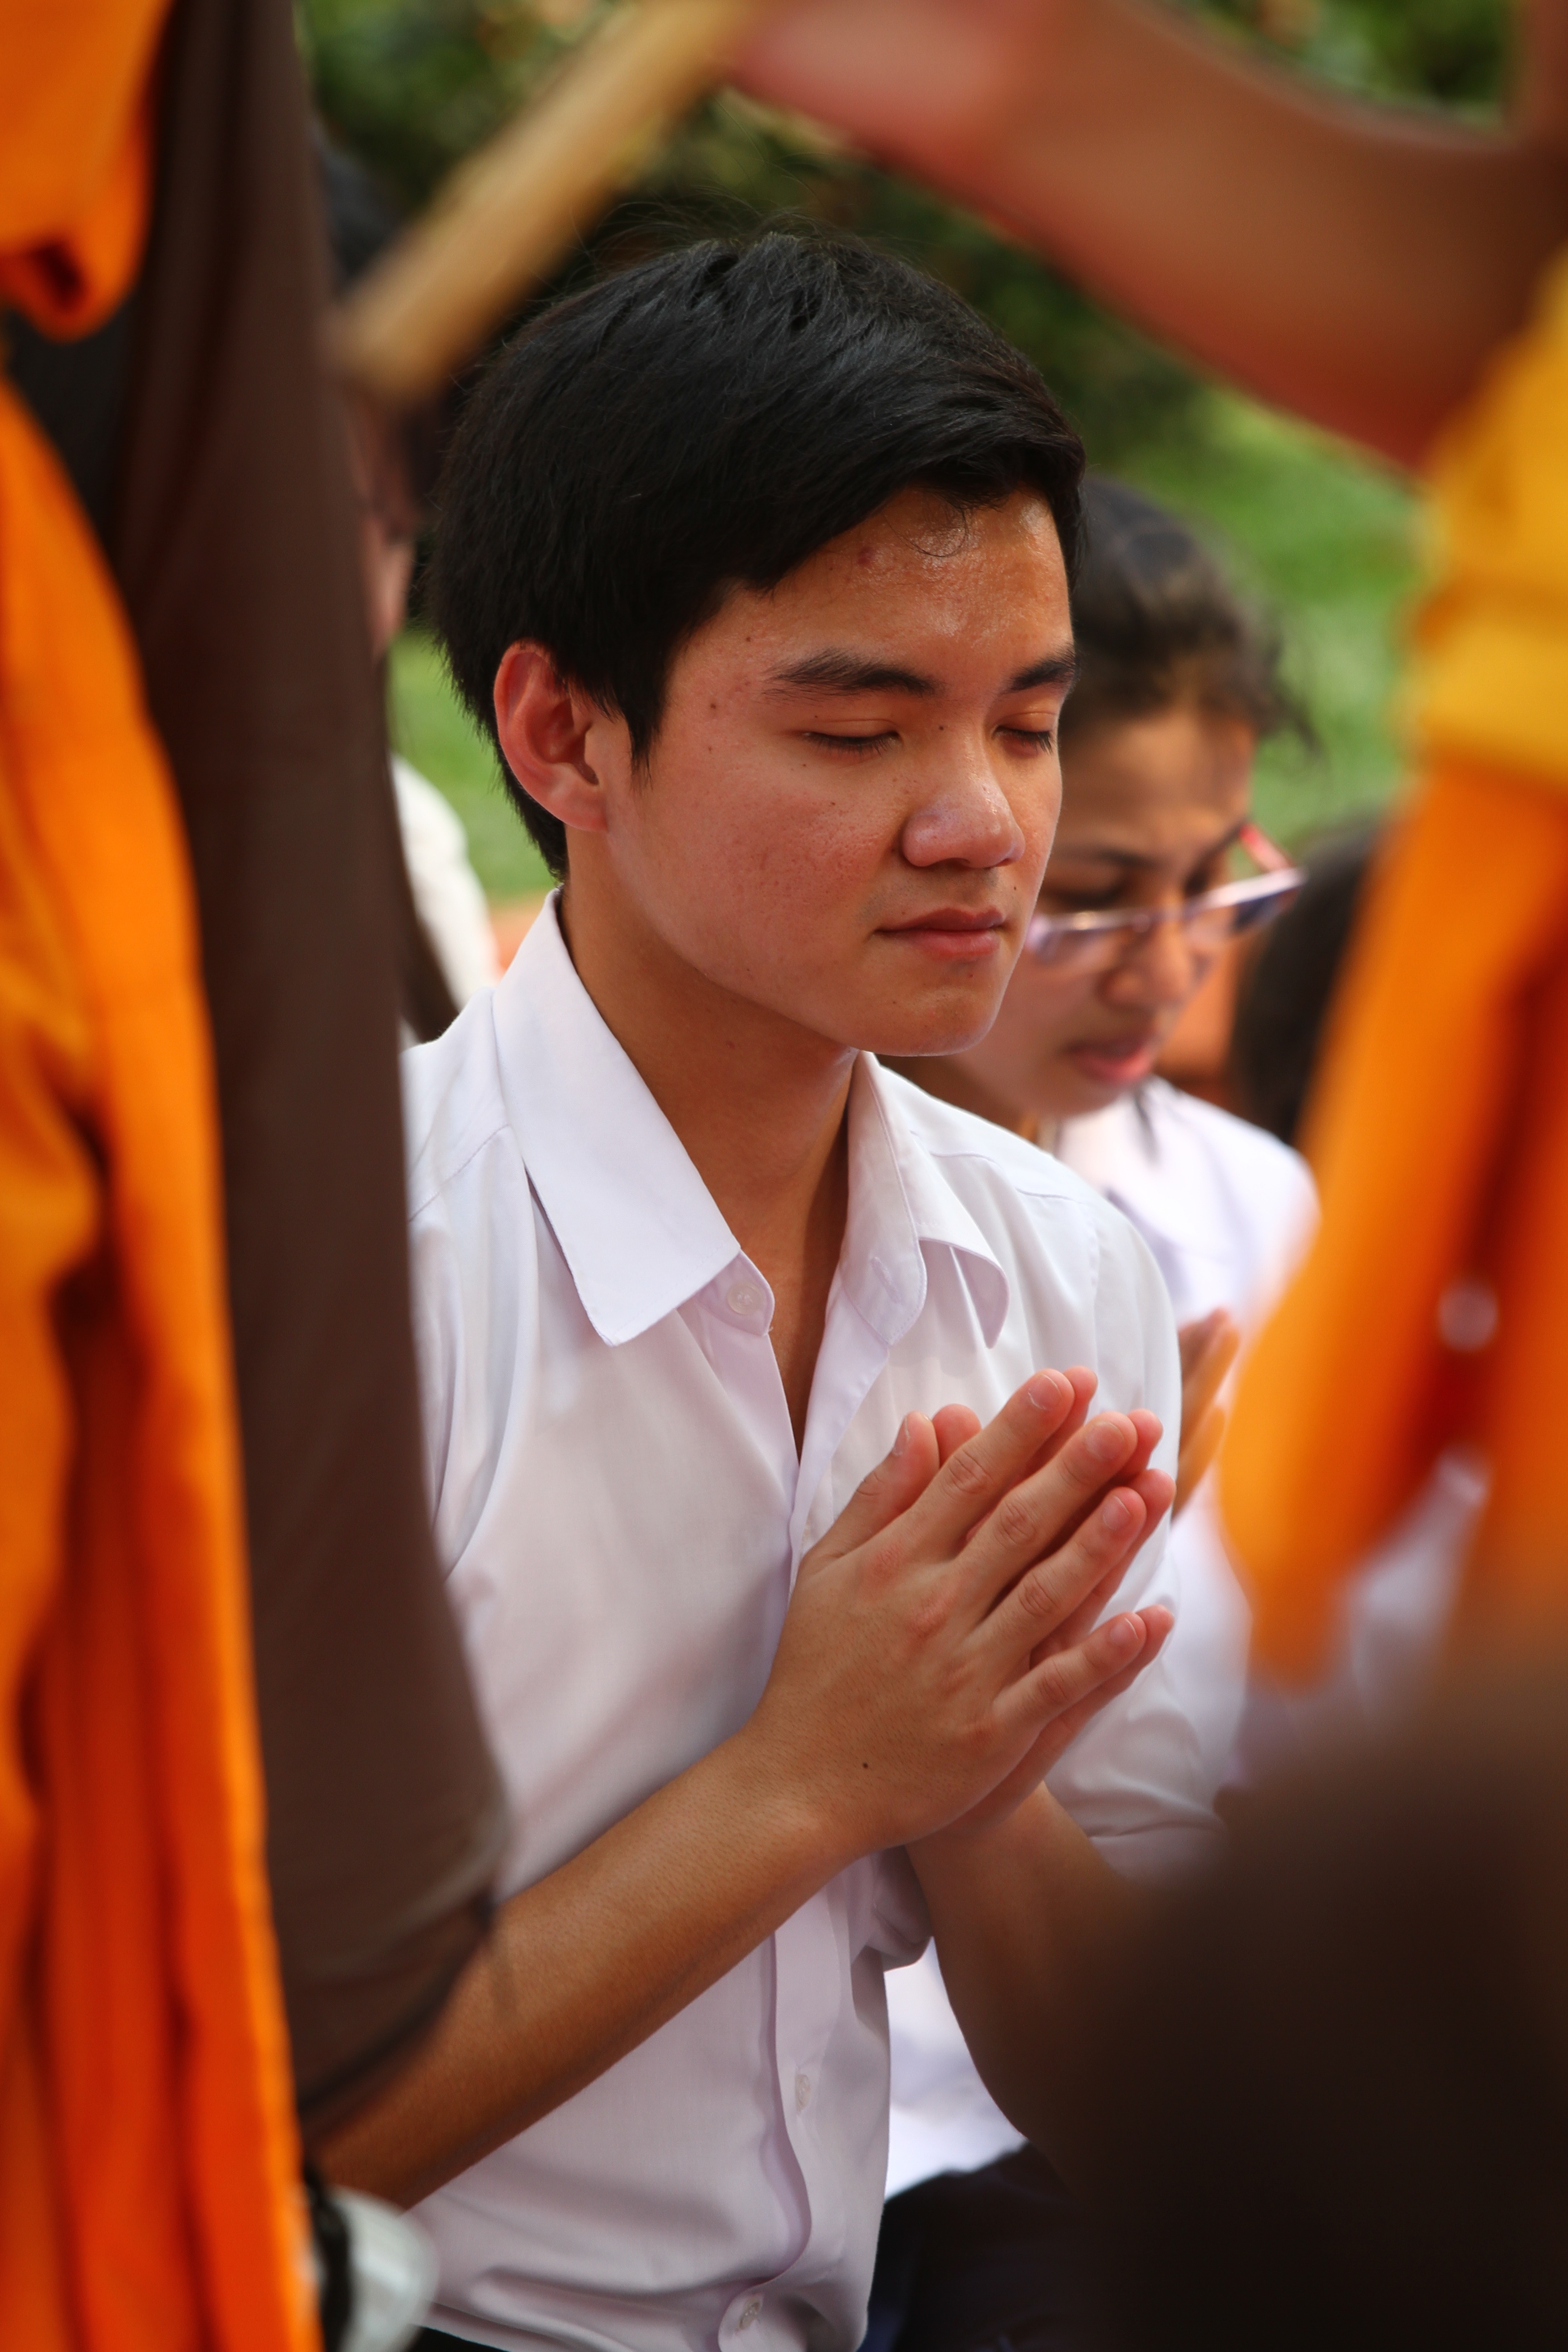
man, person, people, walk, orange, buddhism, child, marriage, thailand, pray, senior citizen, ceremony, festival, gold, temple, million, tradition, thai, rose petals, wat, monks, robes, buddhists, dhammakaya pagoda, phra dhammakaya, more than, budhas